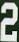
Number: 2